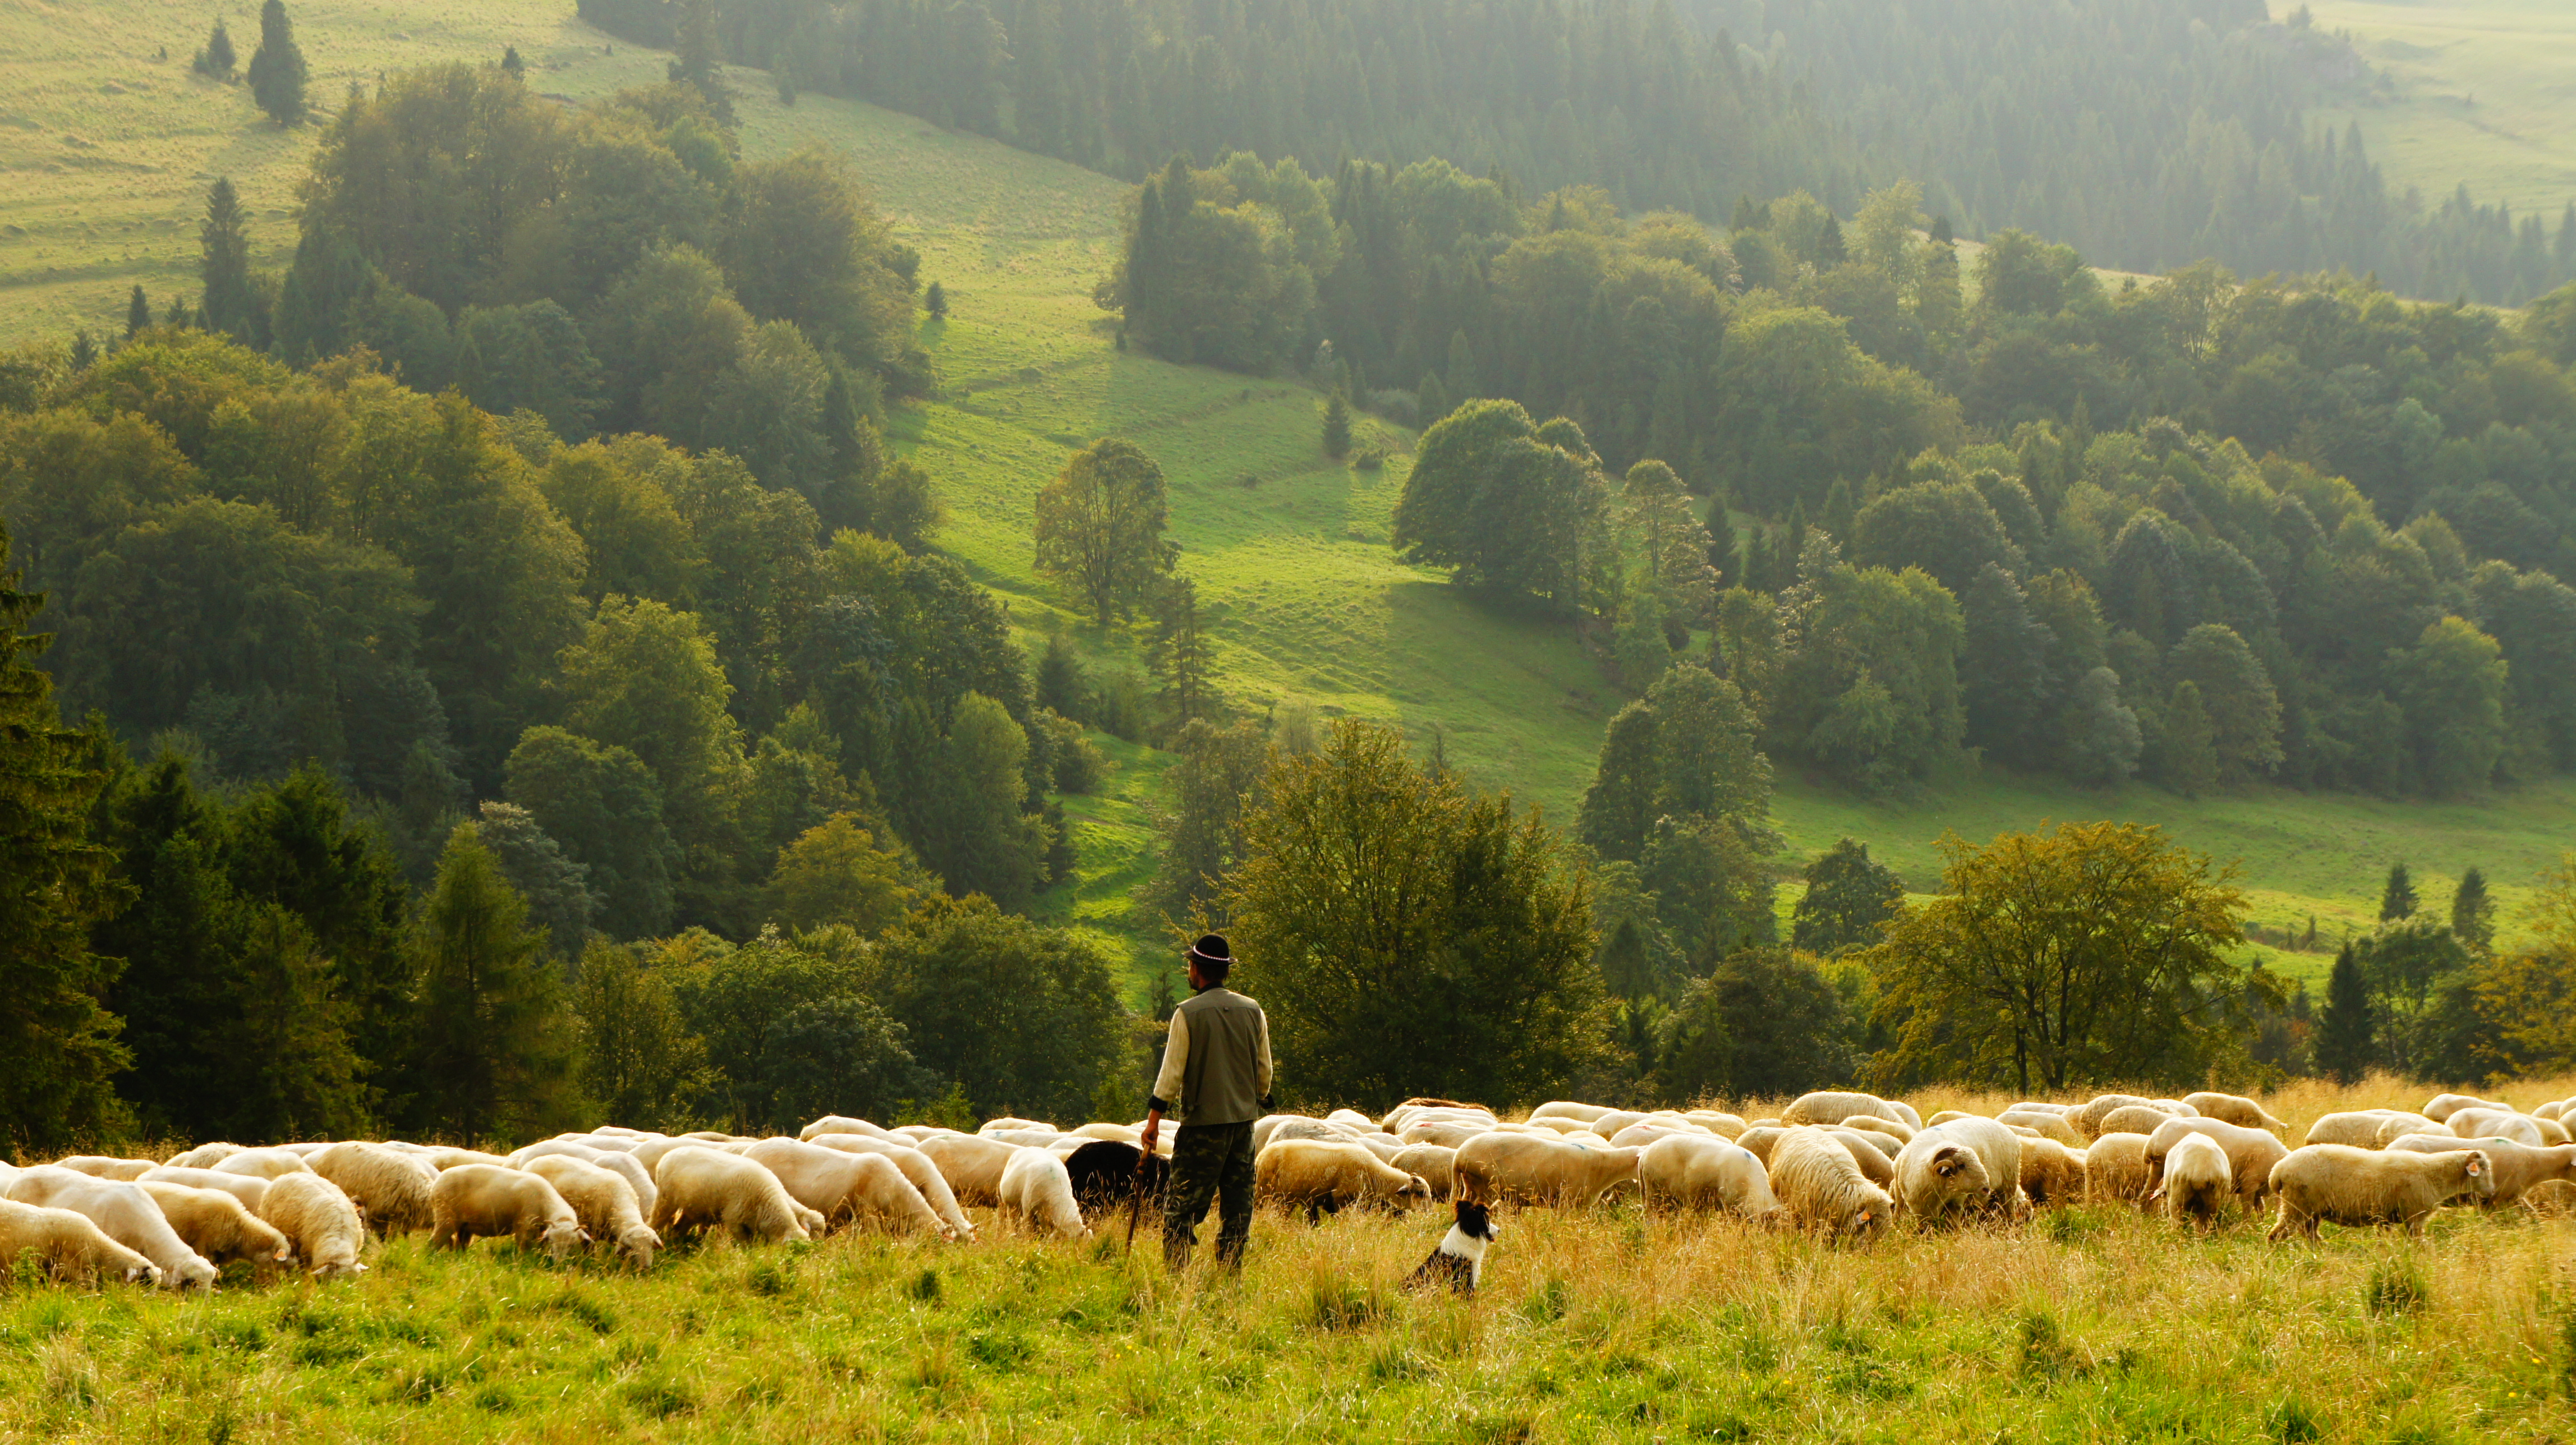
man, landscape, mountain, field, farm, meadow, hill, flower, mountain range, flock, herd, pasture, grazing, sheep, agriculture, lamb, farmer, shepherd, grassland, plateau, habitat, ecosystem, rural area, natural environment, atmospheric phenomenon, shepherdess